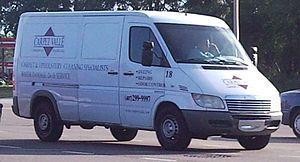
Le Dodge Sprinter était un véhicule utilitaire portant la marque du constructeur automobile américain Dodge mais était en fait le rebadgeage du Mercedes-Benz Sprinter lancé en 1995, en Allemagne, pour remplacer l'ancien et obsolète Mercedes-Benz TN. Il a également été assemblé aux États-Unis sous la marque Freightliner.
Le Mercedes-Benz Sprinter est un véhicule utilitaire léger du constructeur automobile allemand Mercedes-Benz en 1995 pour remplacer l'ancien et dépassé Mercedes-Benz TN.